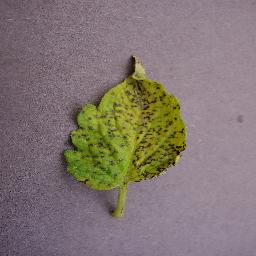
Label: Tomato___Septoria_leaf_spot